Elva Bascom

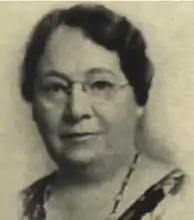
Elva Bascom

Elvira "Elva" Lucile Bascom (June 20, 1870 – November 5, 1944) was an American librarian, best known for her work editing Booklist from 1909 to 1913 and for her work on book selection.